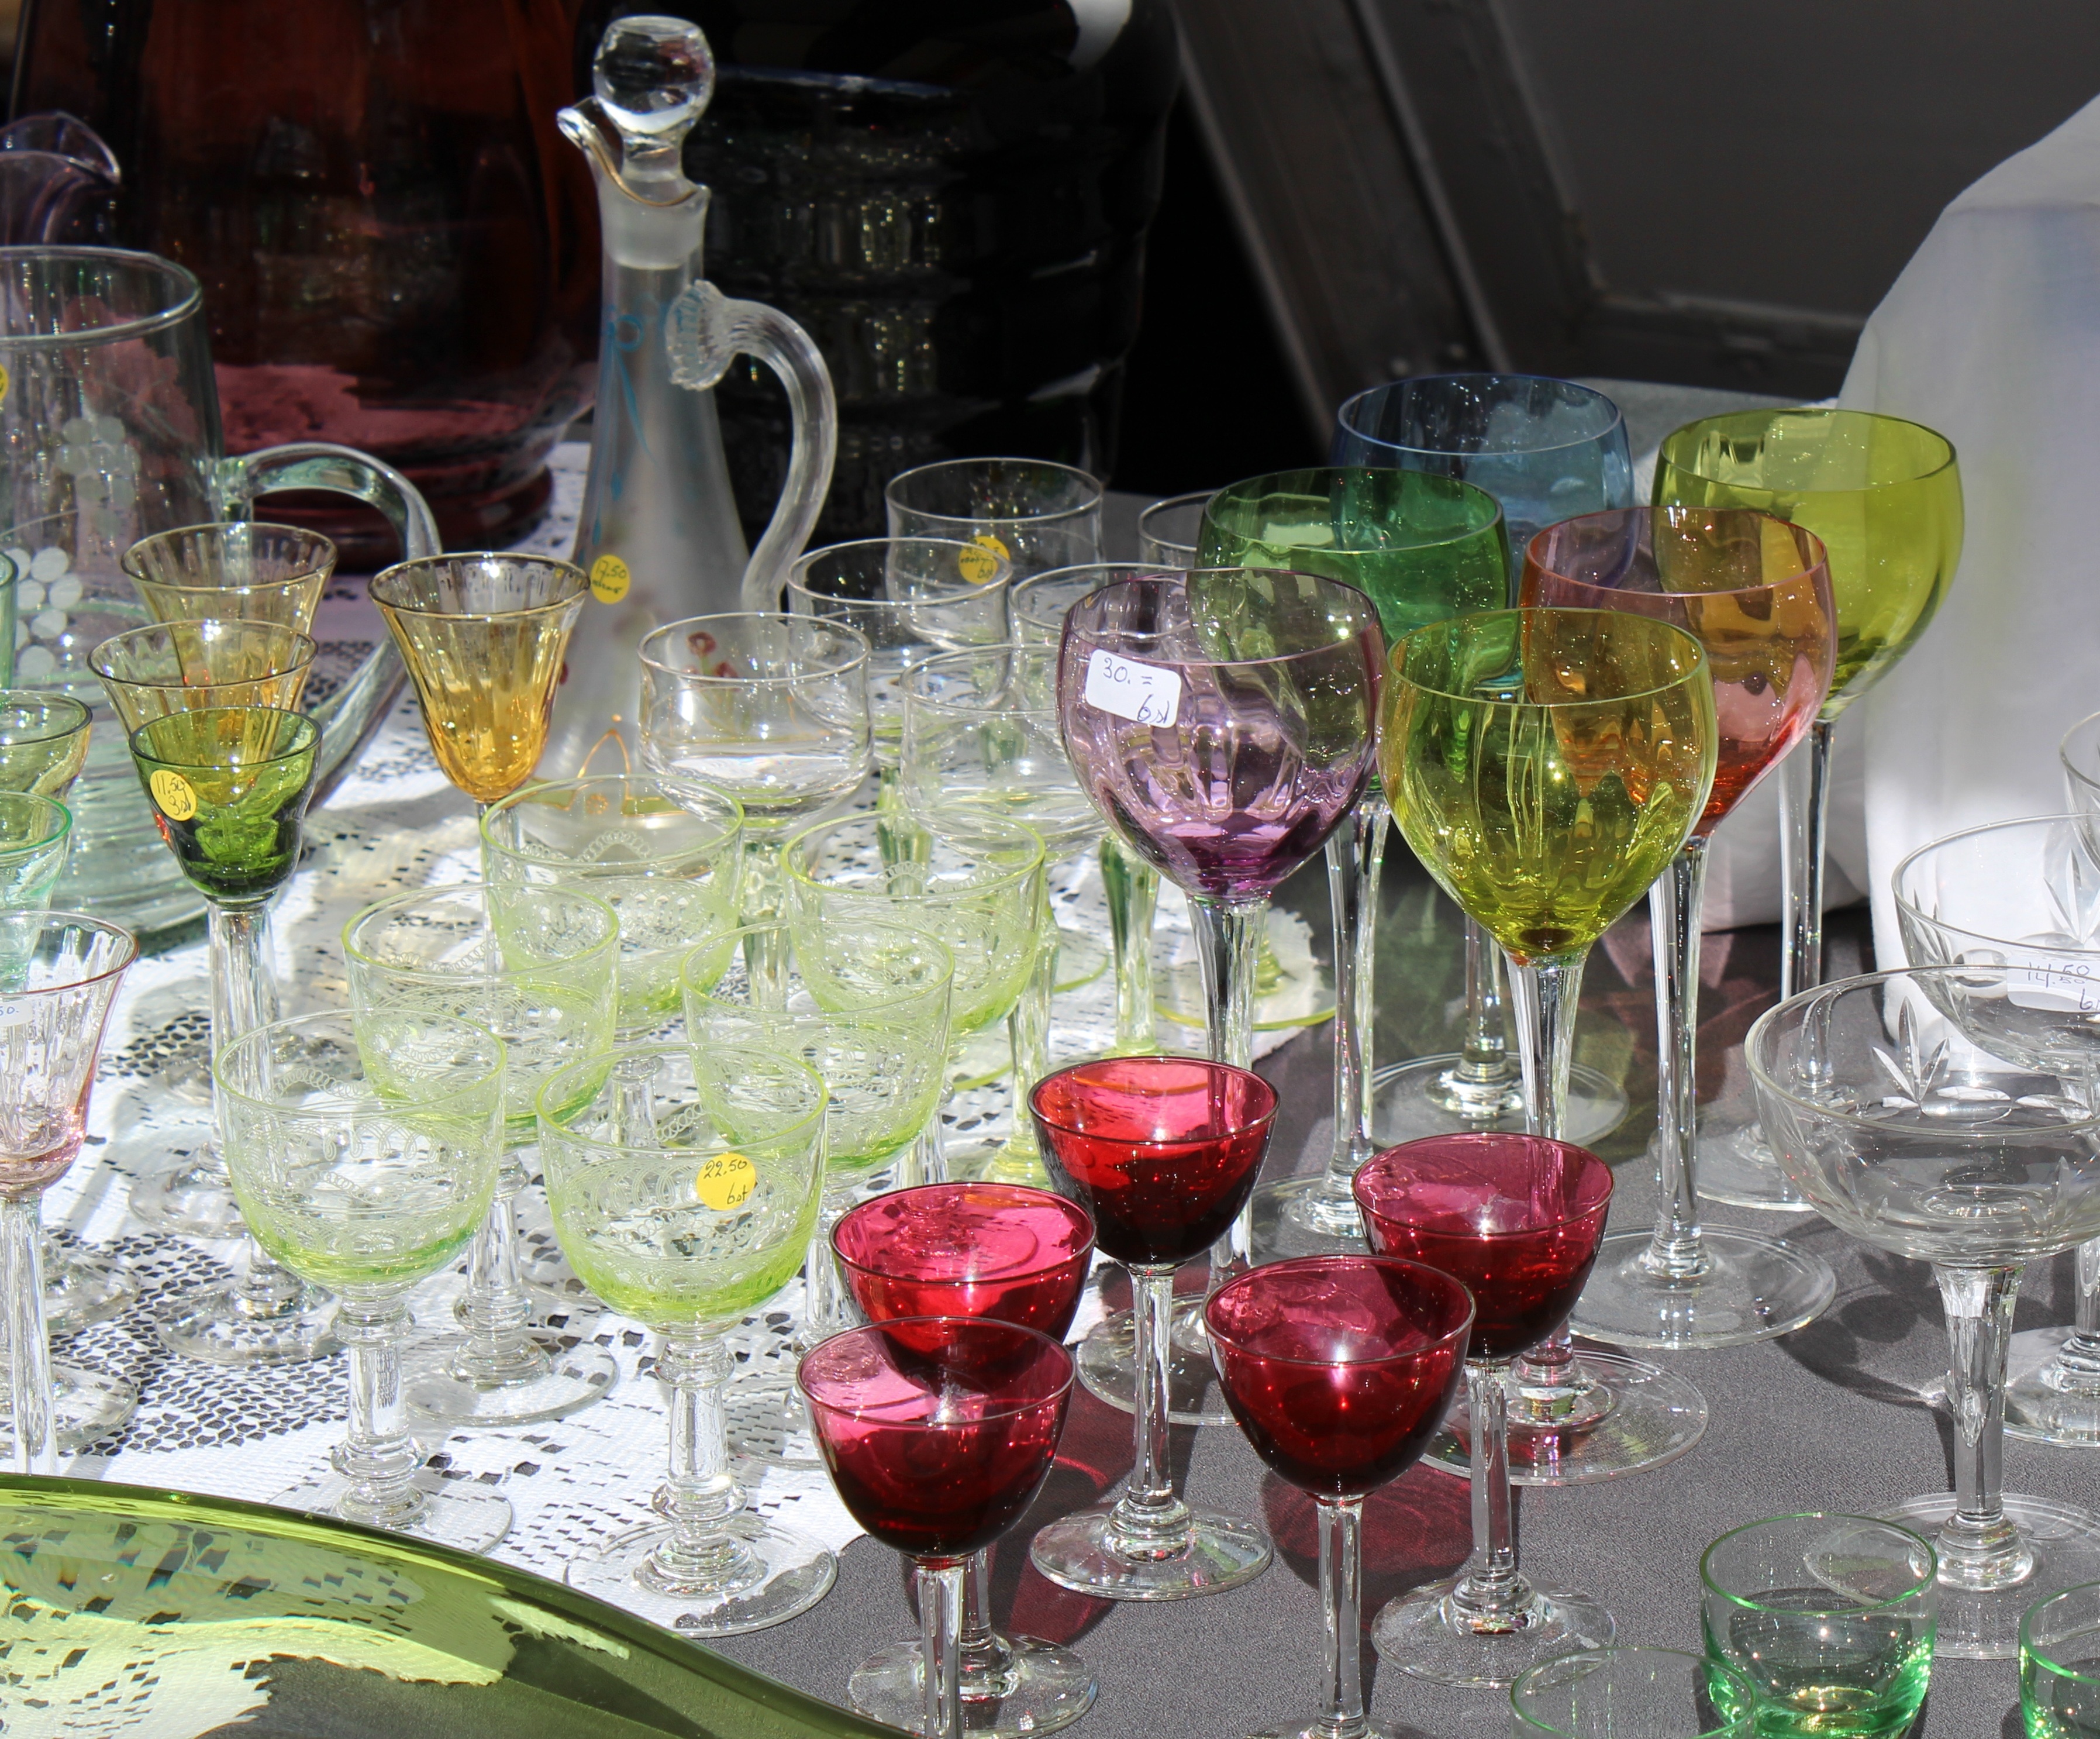
wine, vintage, glass, restaurant, decoration, meal, drink, decor, cocktail, wine glass, stemware, alcoholic beverage, colored glass, centrepiece